Betting in poker

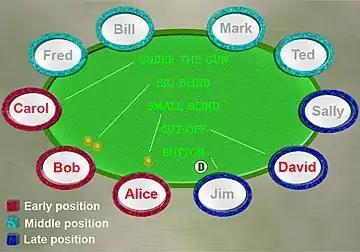
Poker positions at a 10-handed table.

In the game of poker, the play largely centers on the act of betting, and as such, a protocol has been developed to speed up play, lessen confusion, and increase security while playing. Different games are played using different types of bets, and small variations in etiquette exist between cardrooms, but for the most part the following rules and protocol are observed by the majority of poker players.